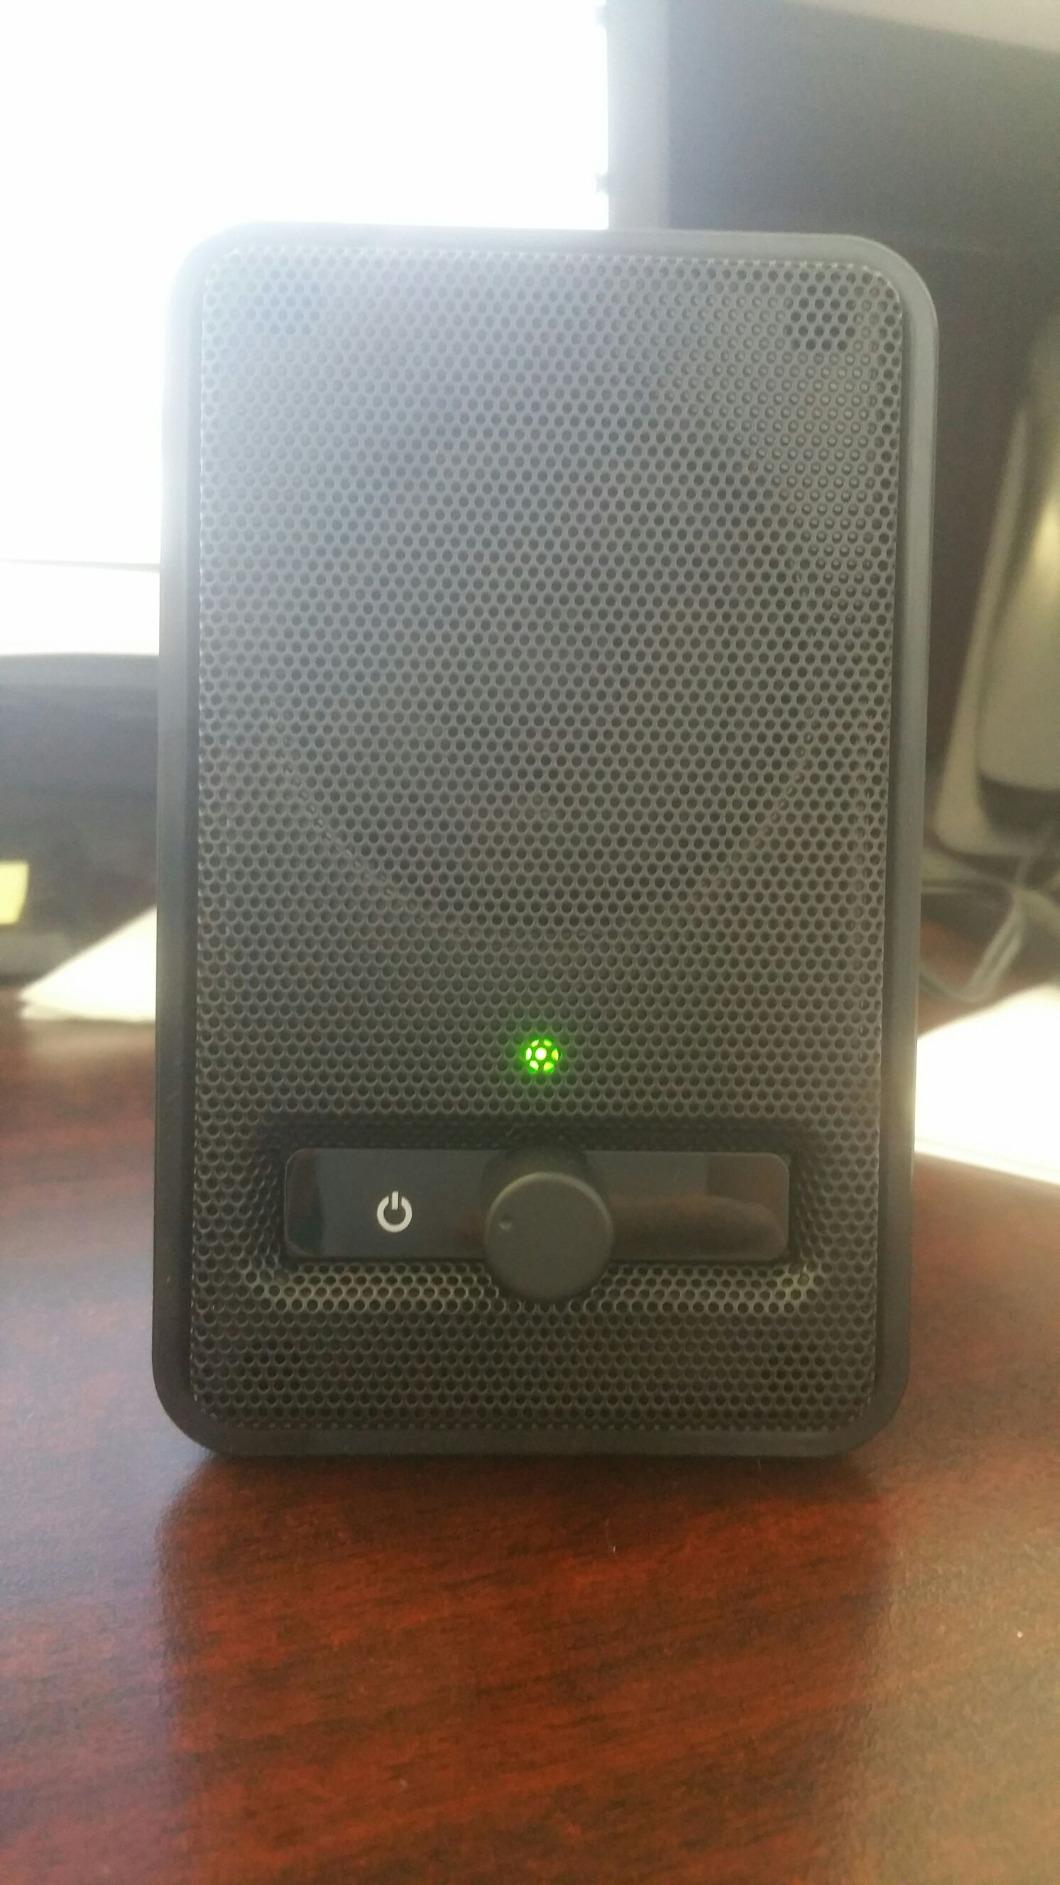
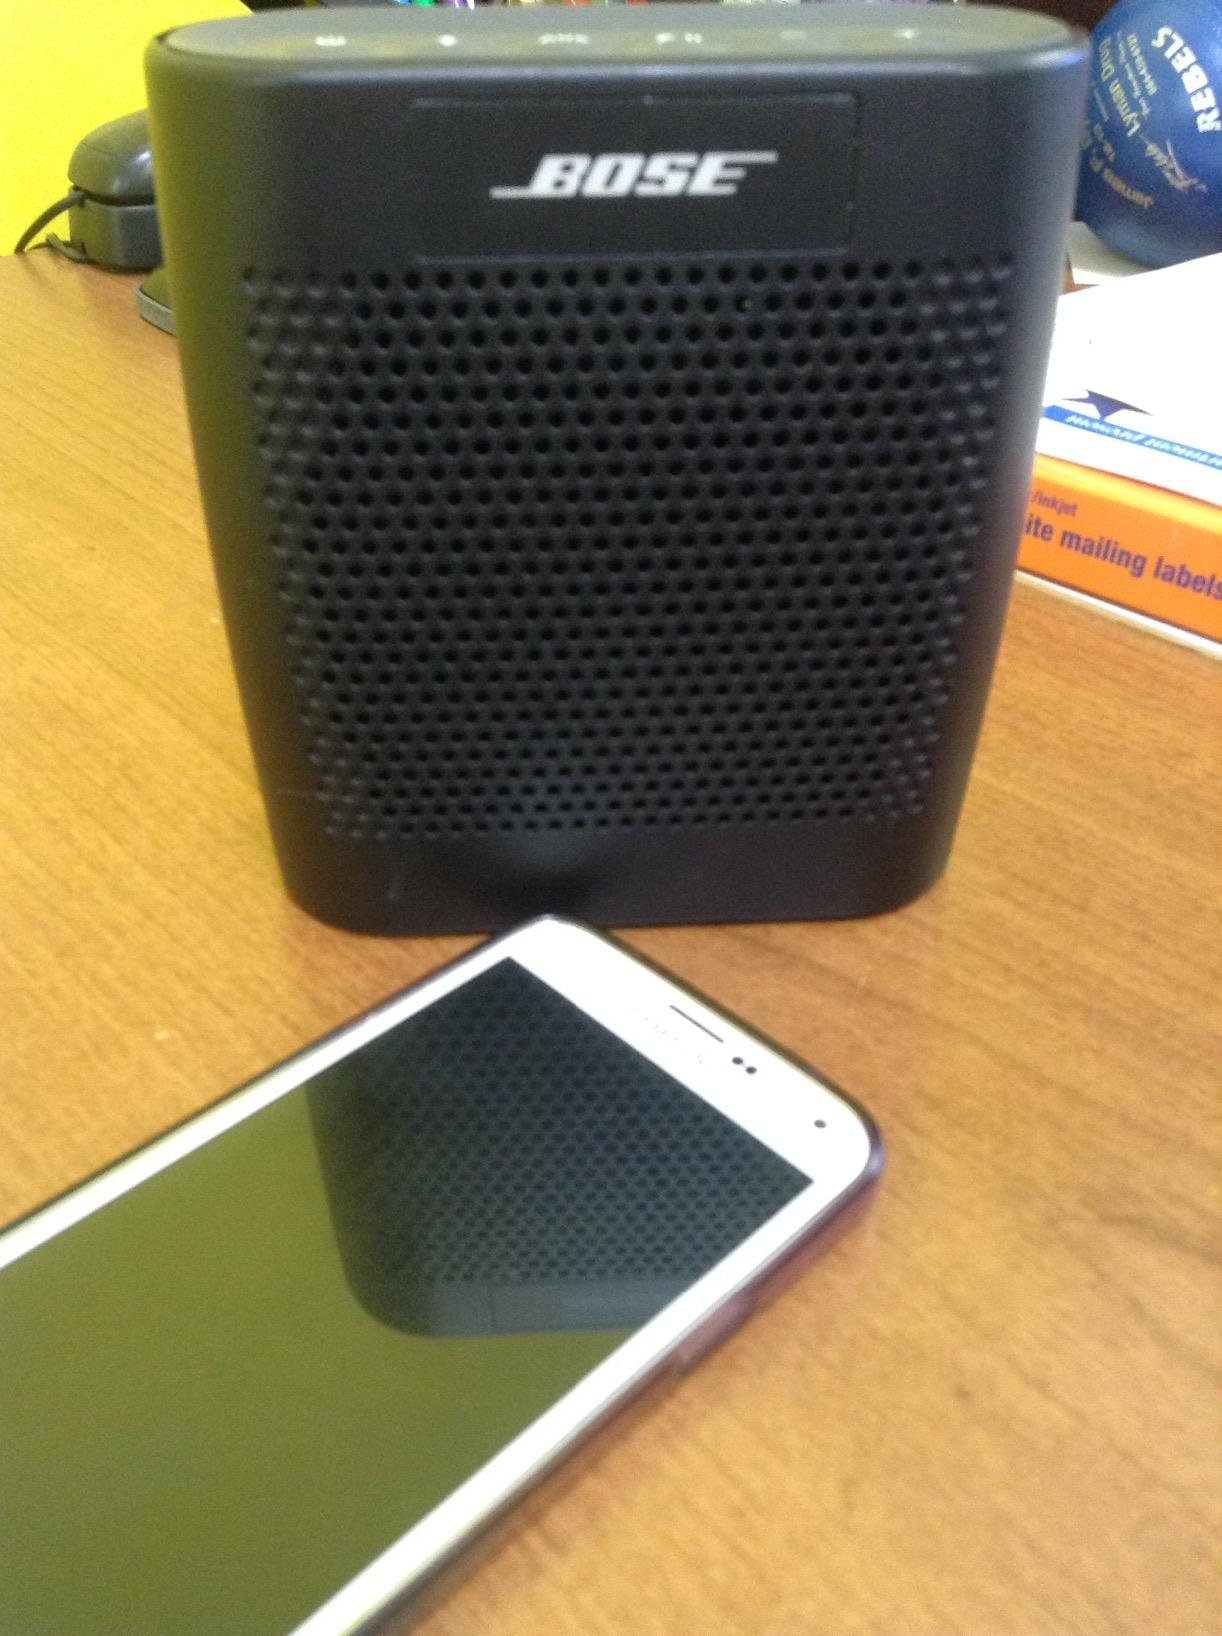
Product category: speaker
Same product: no